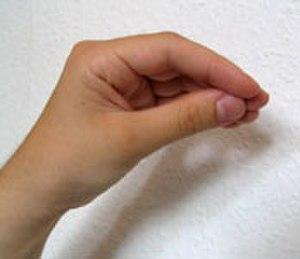
La dactylonomie est l'art de compter par les doigts, de figurer les nombres par les doigts. C'est une pratique couramment utilisée, notamment par les enfants. Selon les pays et les coutumes, on compte différemment sur ses doigts : en Occident, on compte généralement jusqu'à 10 en utilisant les deux mains. En Chine et au Japon, on peut compter jusqu'à 9 sur chaque main. En développant l'idée de façon mathématique, on peut encore pousser plus loin ce boulier naturel.